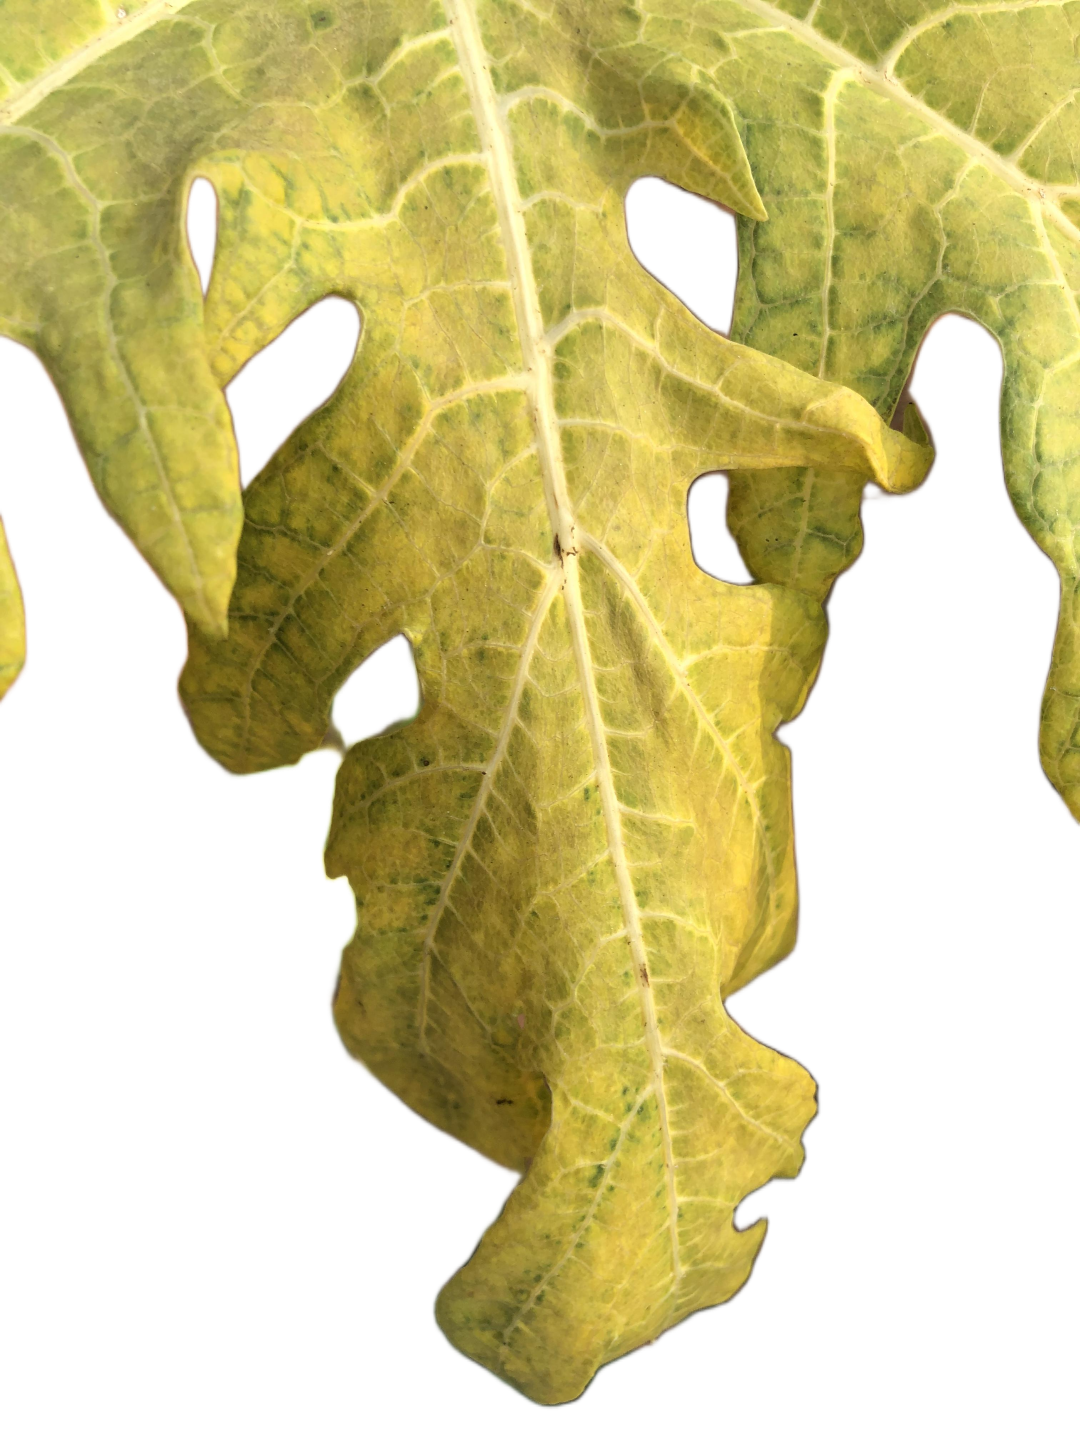
Crop: Papaya
Label: Curled_Yellow_Spot